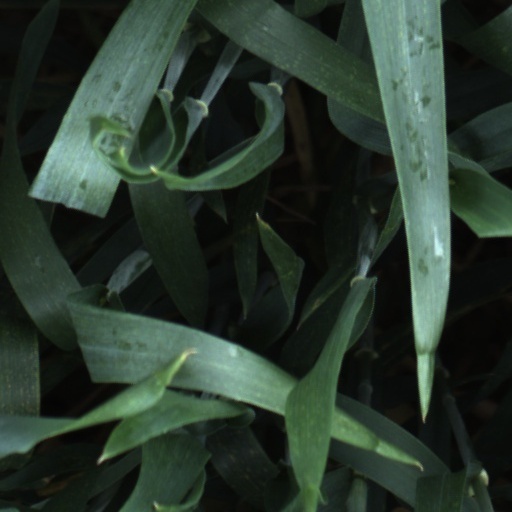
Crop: wheat